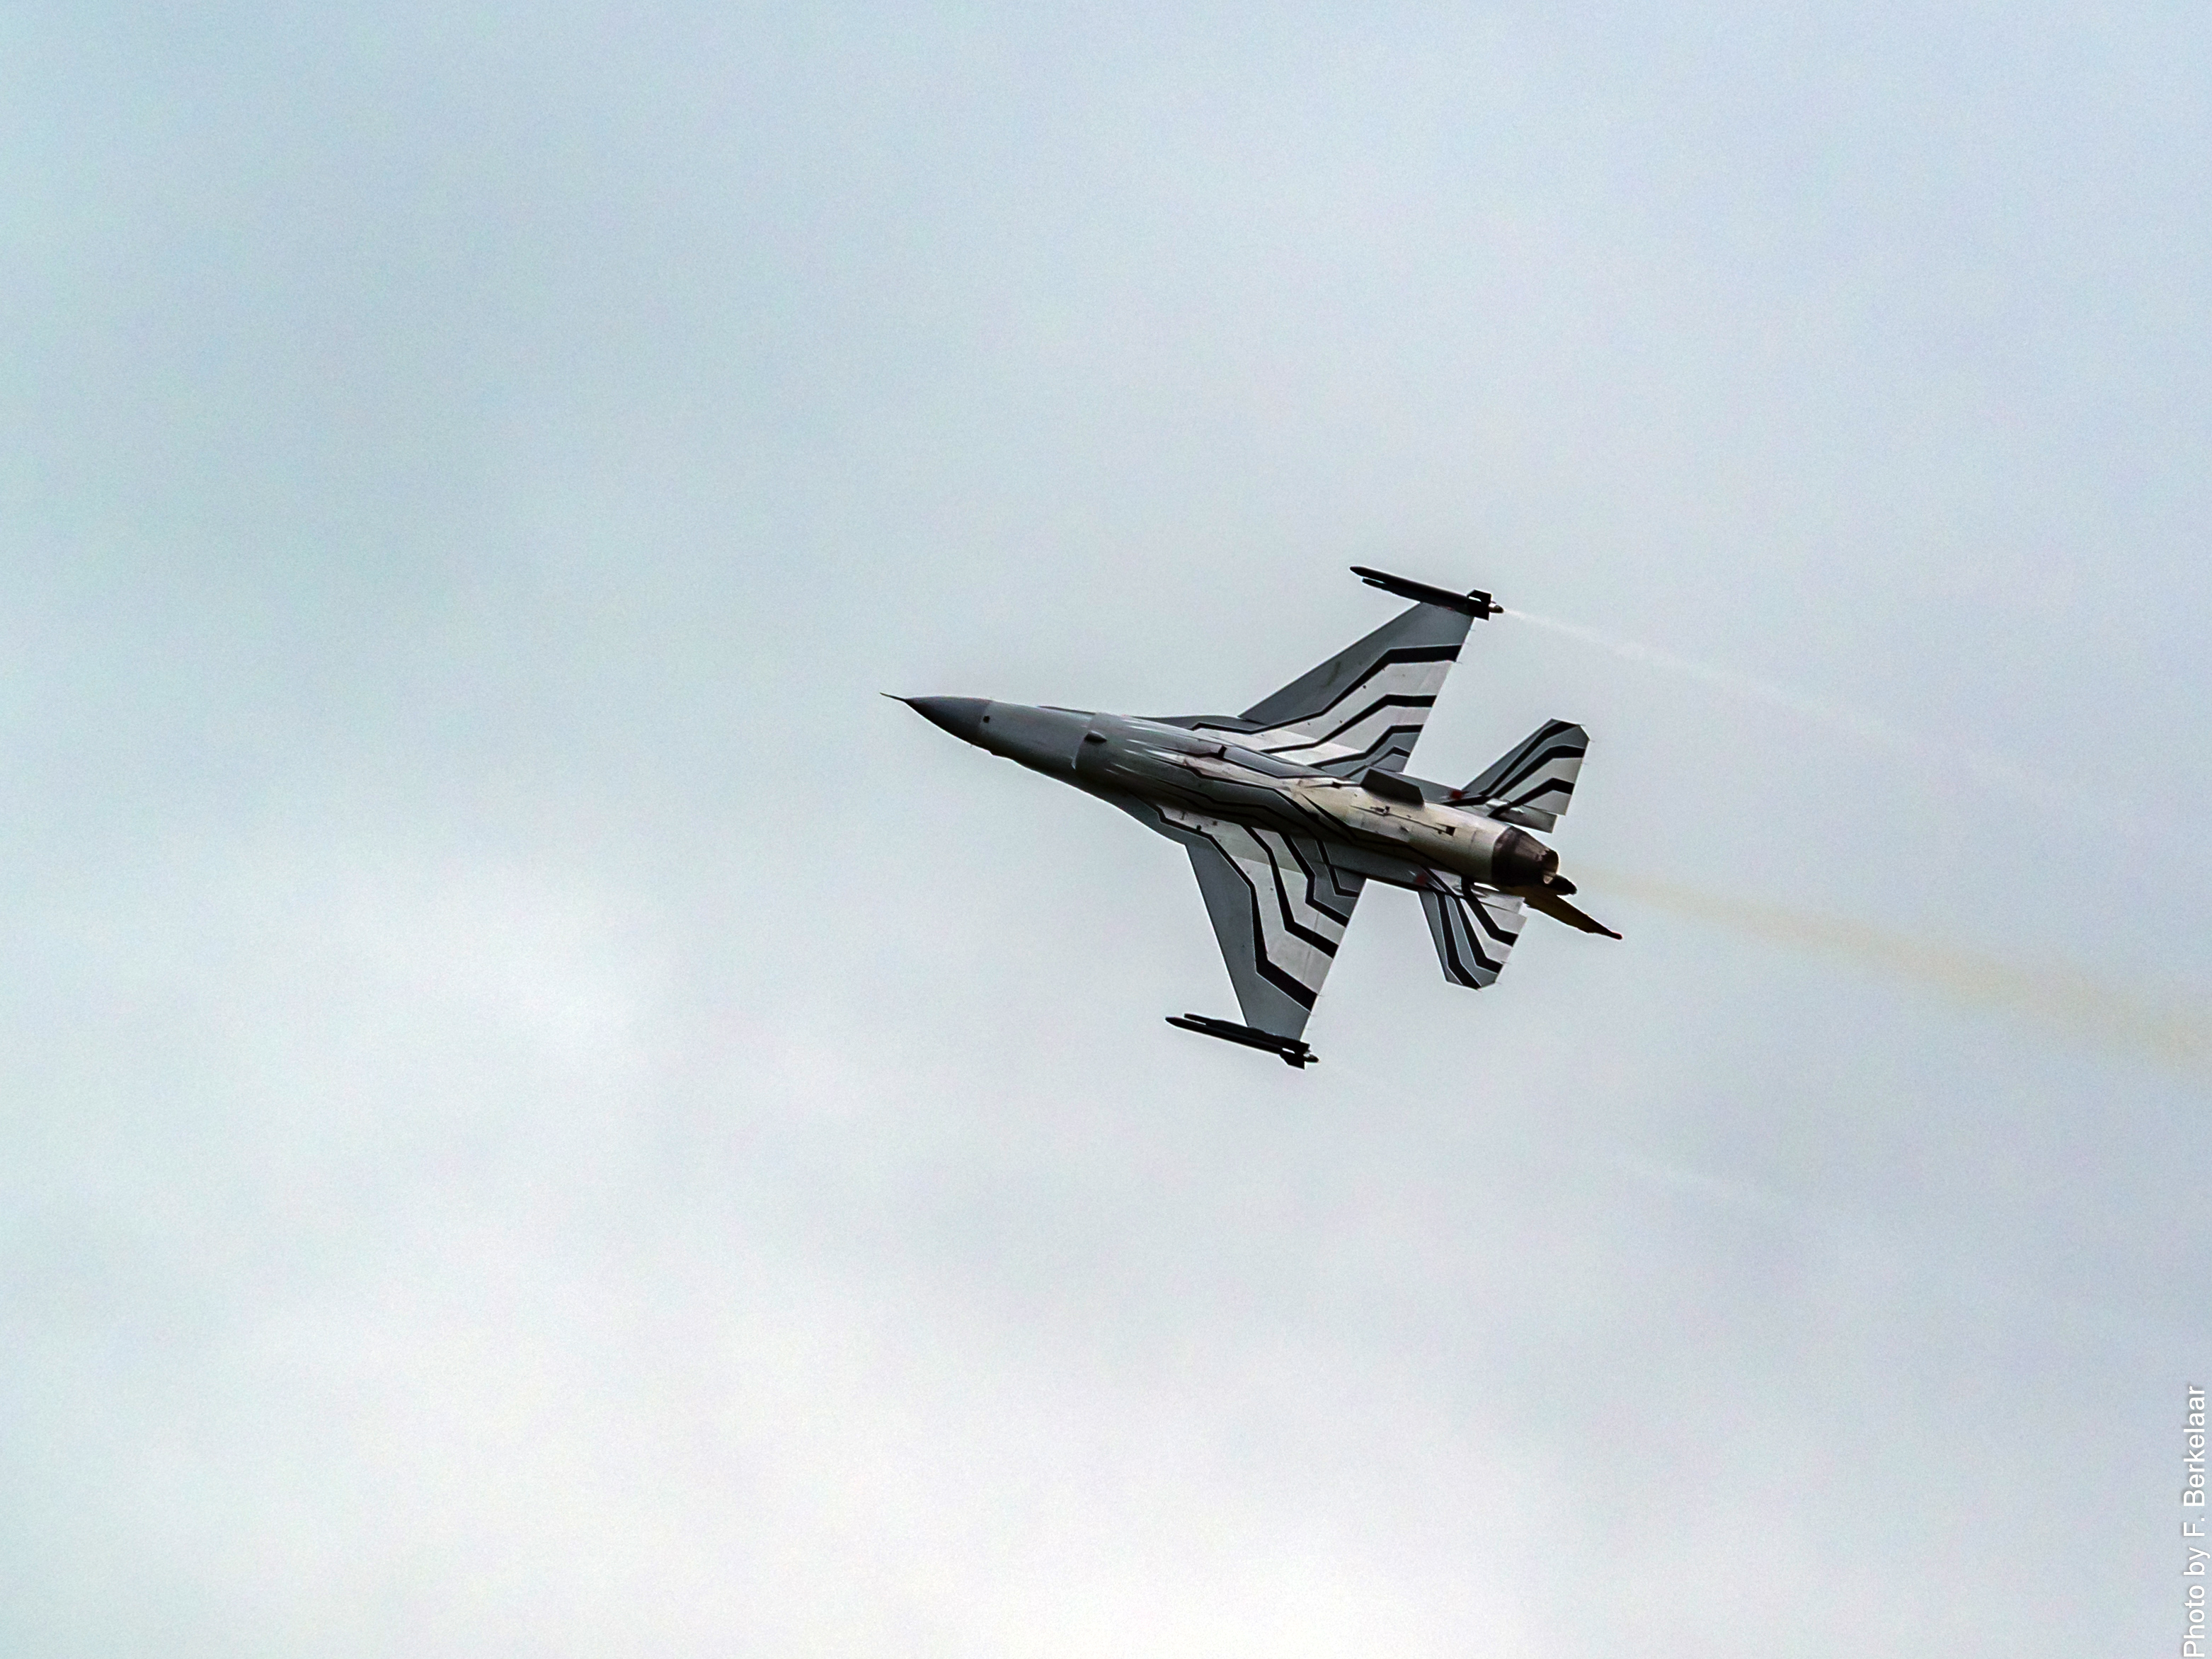
wing, airplane, aircraft, vehicle, airline, aviation, flight, nederland, takeoff, fightingfalcon, koninklijkeluchtmacht, f16, nl, belgianairforce, f16solodisplayteam, generaldynamics, royalbelgianairforce, leeuwarden, friesland, defensie, luchtmachtdagen, luchtmachtdagen2016, leeuwardenairport, vliegbasisleeuwarden, ljouwert, olympusm40150mmf28mc14, frysl n, air show, air force, jet aircraft, aerobatics, fighter aircraft, military aircraft, atmosphere of earth, general aviation